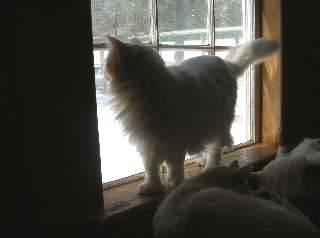
cat